Will Straw

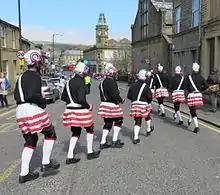
The "Nutters" performing in Bacup at Easter in 2014

In 2004, Straw became governor of Henry Fawcett Primary School in Kennington, which he had attended as a child. He moved to the US in 2007 but his name was not taken off the official register. In 2009, Straw was one of twelve governors removed by Lambeth Council amid concerns over financial management and poor teaching at the school. His retention on the list of governors was criticised at the time and it was suggested he was retained for his "high-profile name".